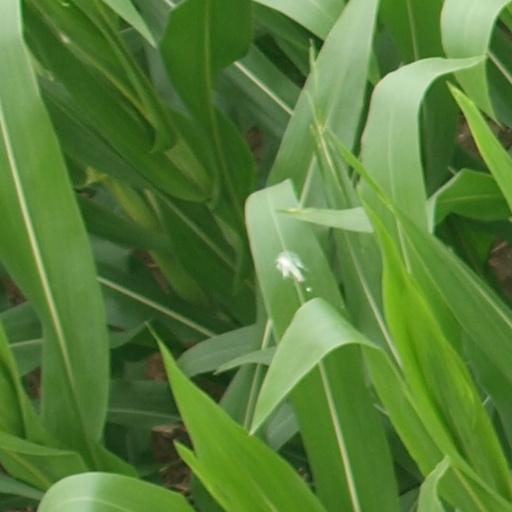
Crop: maize; corn